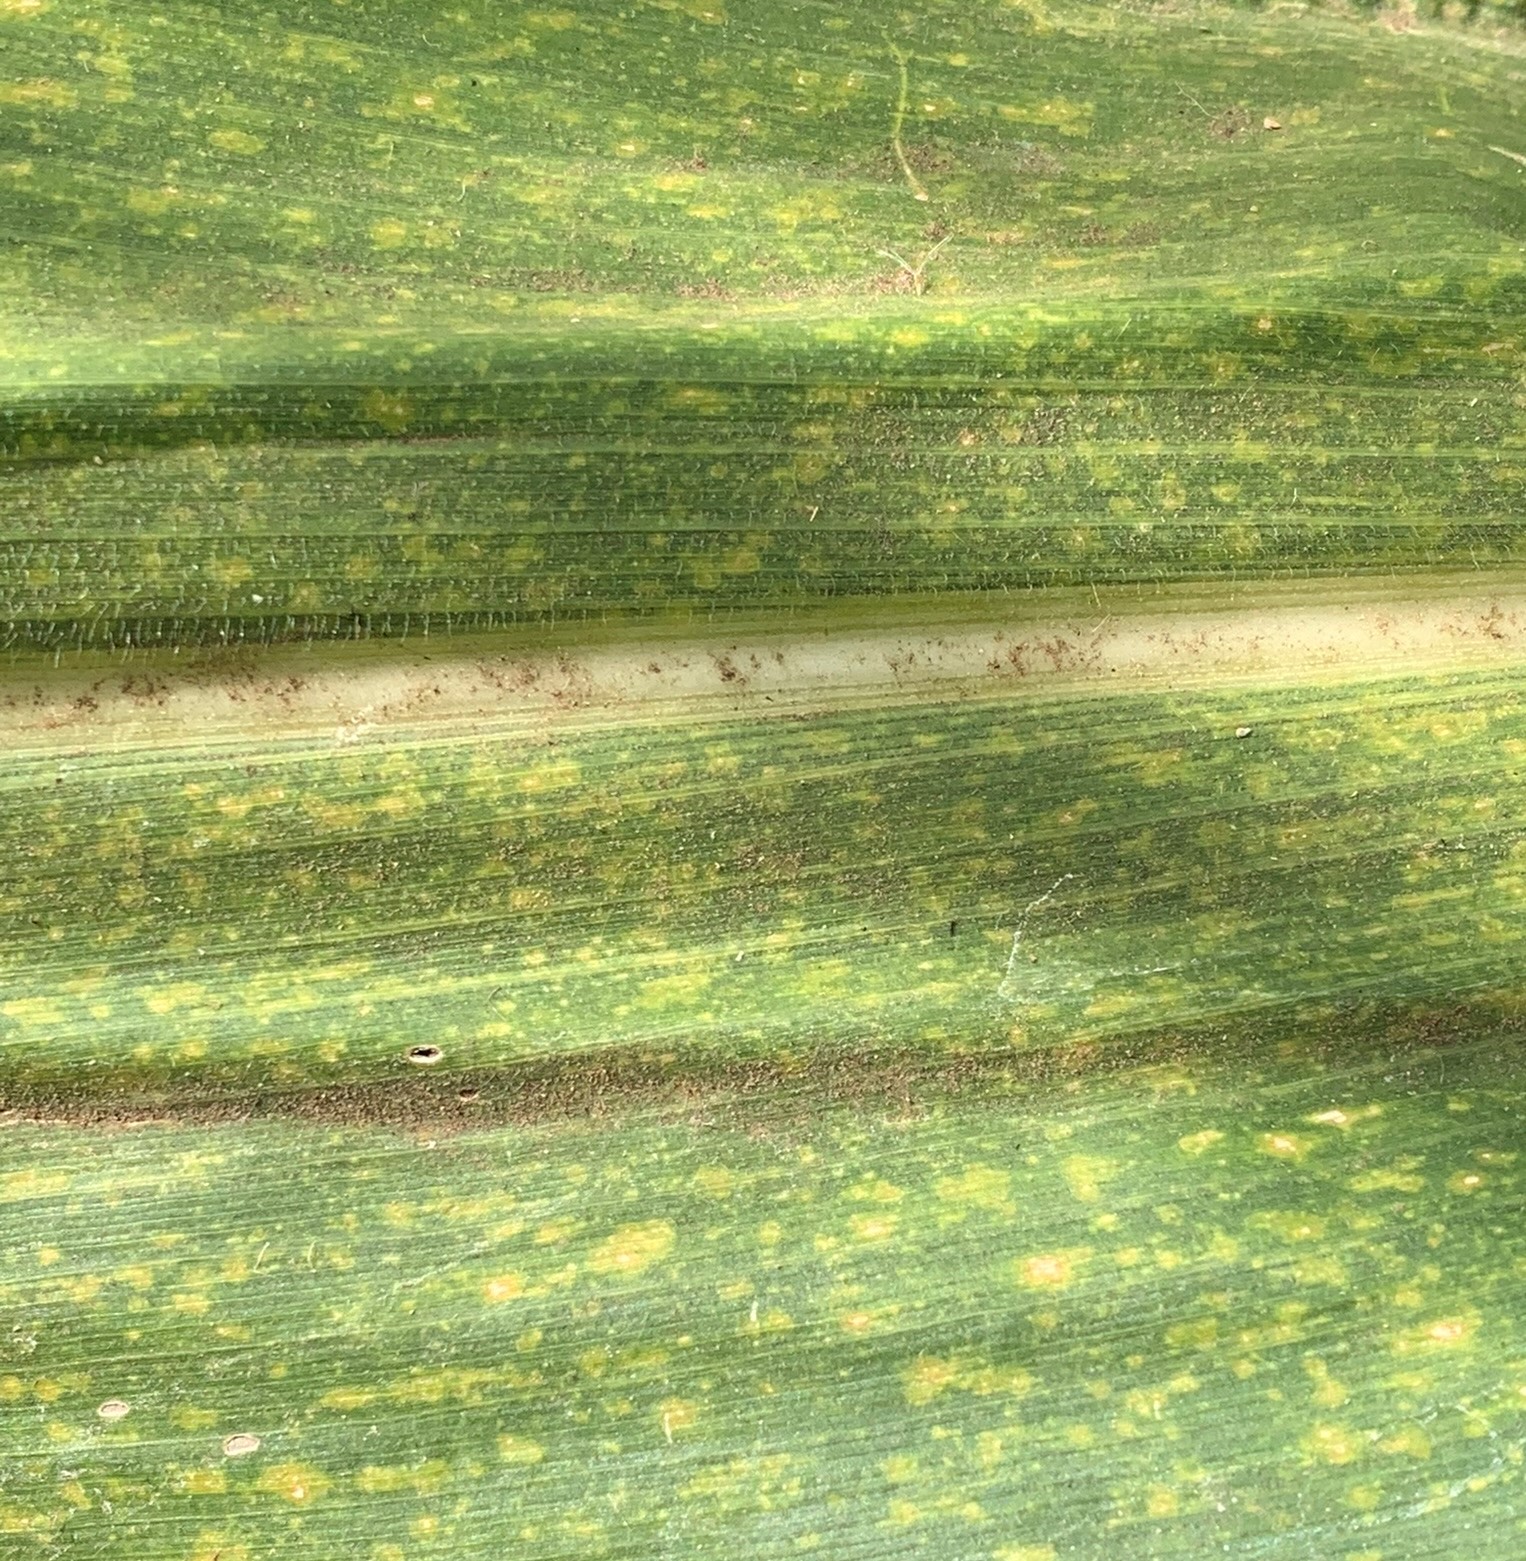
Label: MLN